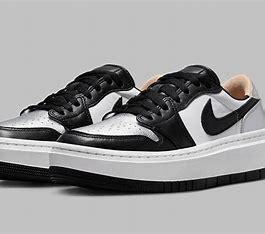
Brand: Jordan
Model: 1 Elevate